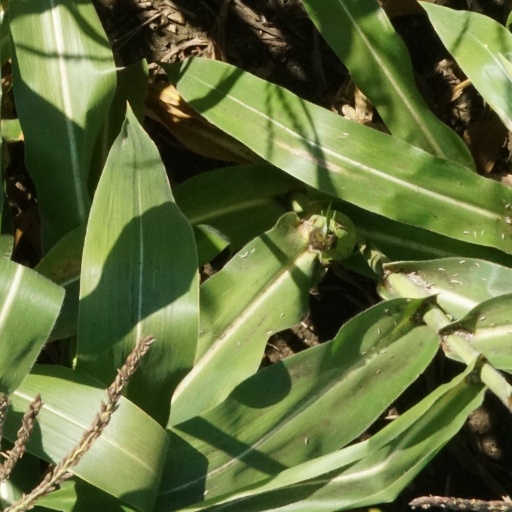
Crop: maize; corn